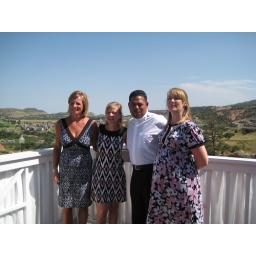
Ken Caryl Ranch and end of red rocks in the background.